Sumitra

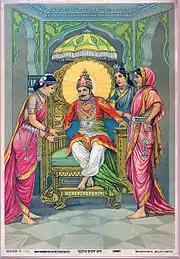
Sumitra with Dasharatha during the distribution of Payasa

Sumitra (IAST: Sumitrā) is a princess of Kashi and the queen of Kosala in the Hindu epic "Ramayana". Sumitra is the second queen consort of Dasharatha, the king of Kosala, who ruled from Ayodhya. Regarded to be a wise and dedicated woman, she is the mother of the twins Lakshmana and Shatrughna.